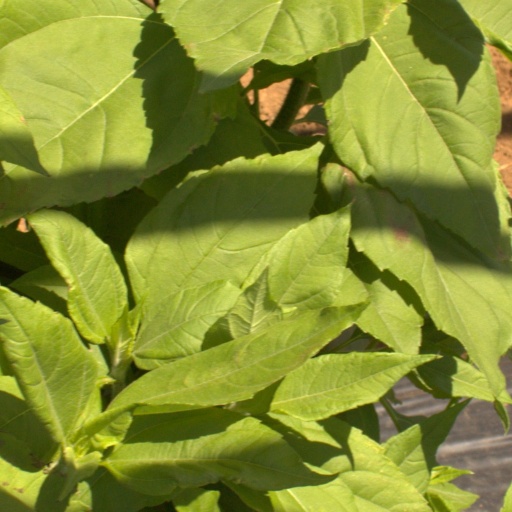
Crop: Jerusalem artichoke